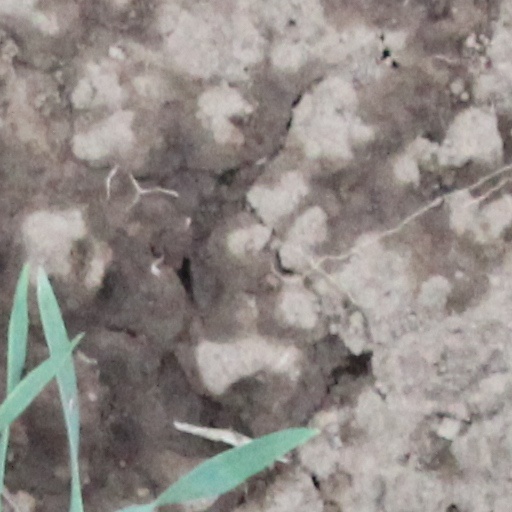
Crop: wheat